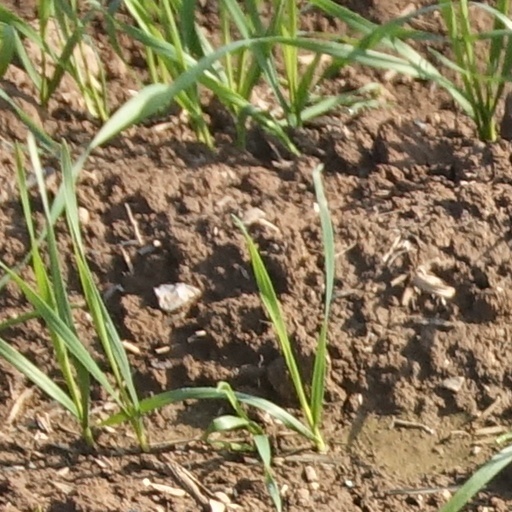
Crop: wheat